Pierrepont-sur-l'Arentèle

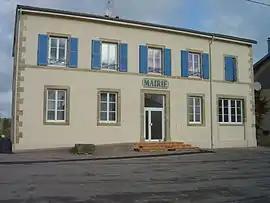
The town hall in Pierrepont-sur-l'Arentèle

Pierrepont-sur-l'Arentèle is a commune in the Vosges department in Grand Est in northeastern France.